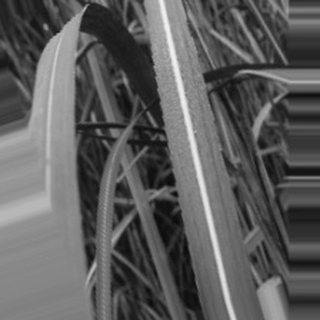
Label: sugarcane_bacterial_blight